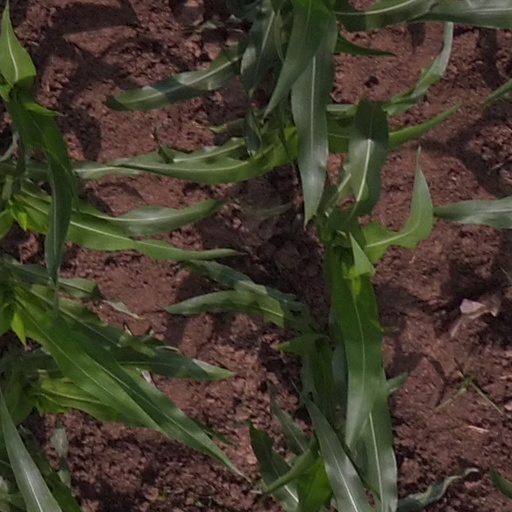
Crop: maize; corn